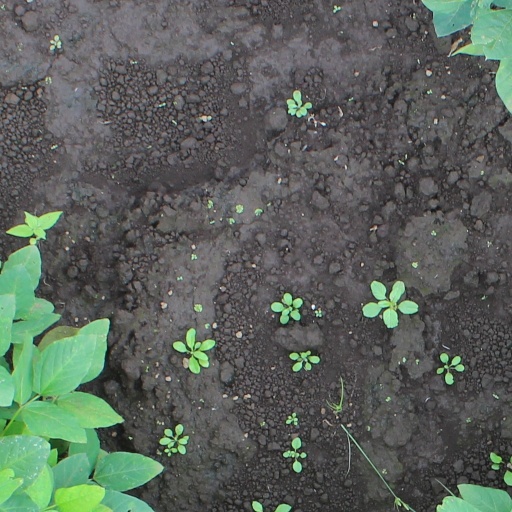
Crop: soybean